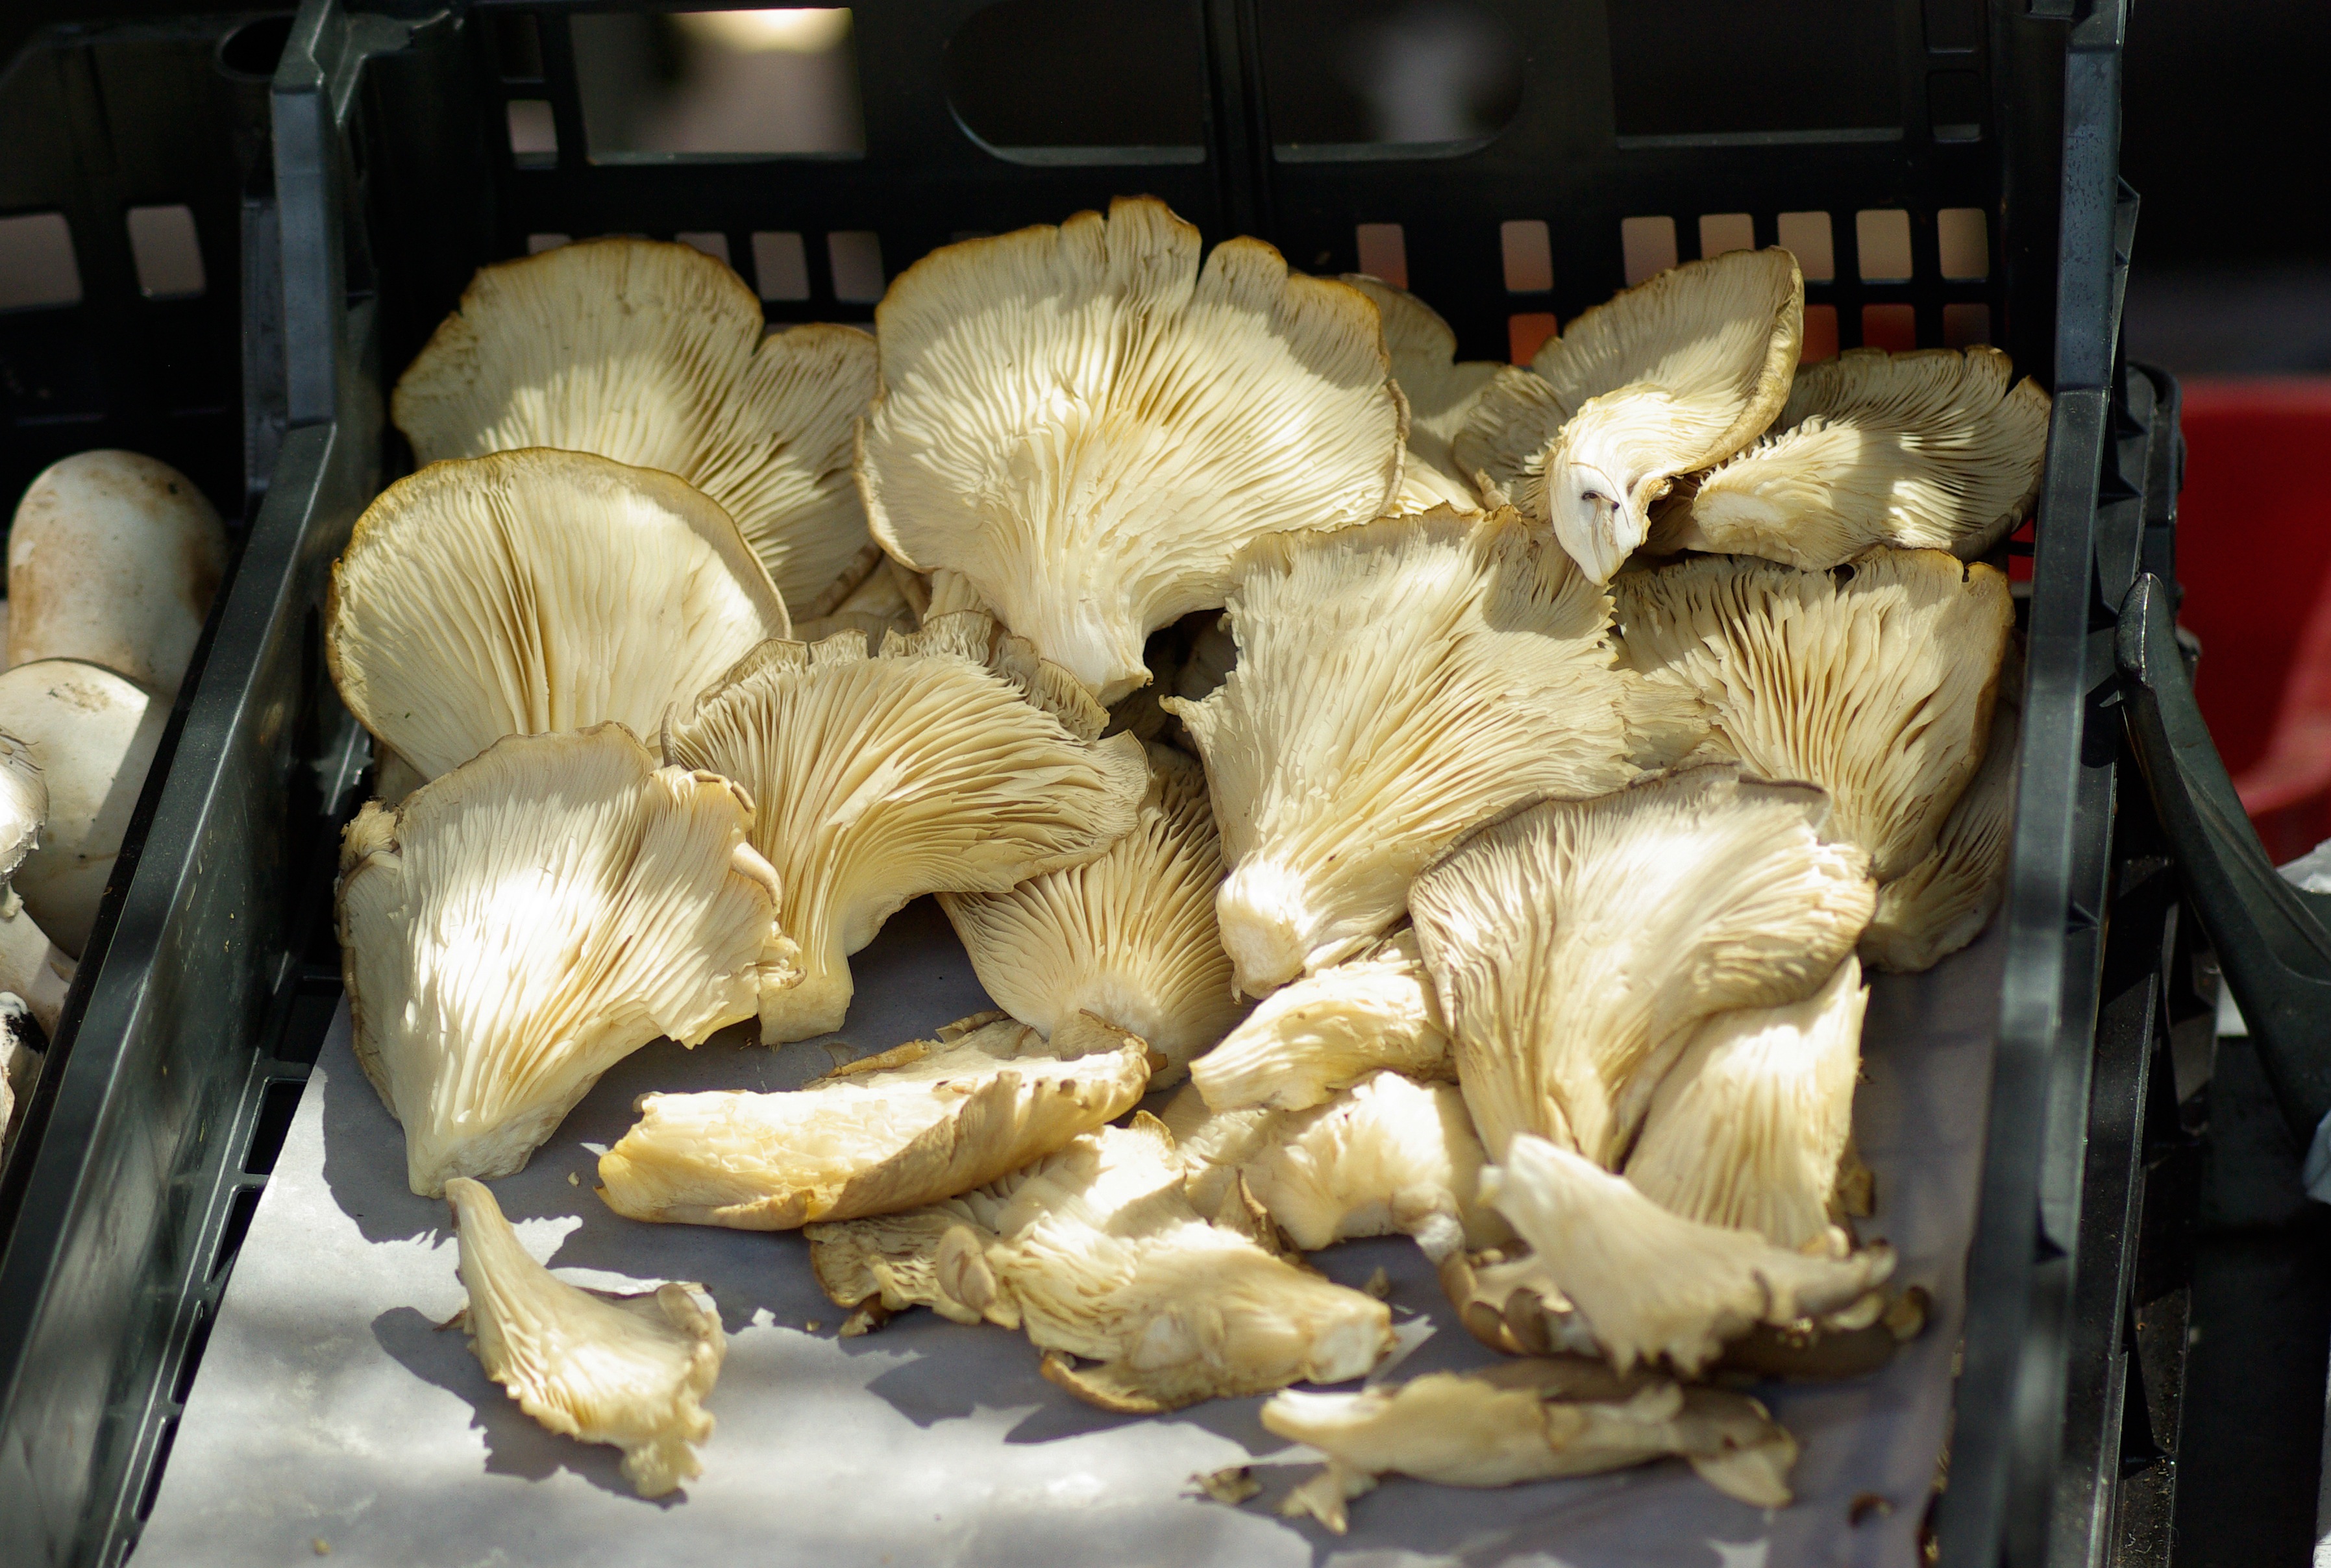
nature, forest, dish, food, produce, vegetable, mushroom, mushrooms, chanterelles, oyster mushroom, pleurotus eryngii